NGC 4565

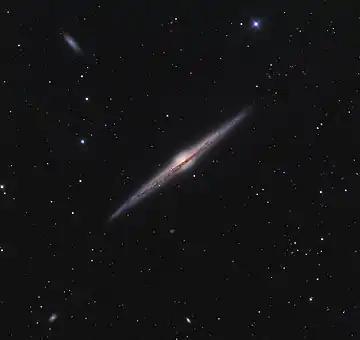
NGC 4565

NGC 4565 (also known as the Needle Galaxy or Caldwell 38) is an edge-on spiral galaxy about 30 to 50 million light-years away in the constellation Coma Berenices. It lies close to the North Galactic Pole and has a visual magnitude of approximately 10. It is known as the Needle Galaxy for its narrow profile. First recorded in 1785 by William Herschel, it is a prominent example of an edge-on spiral galaxy.